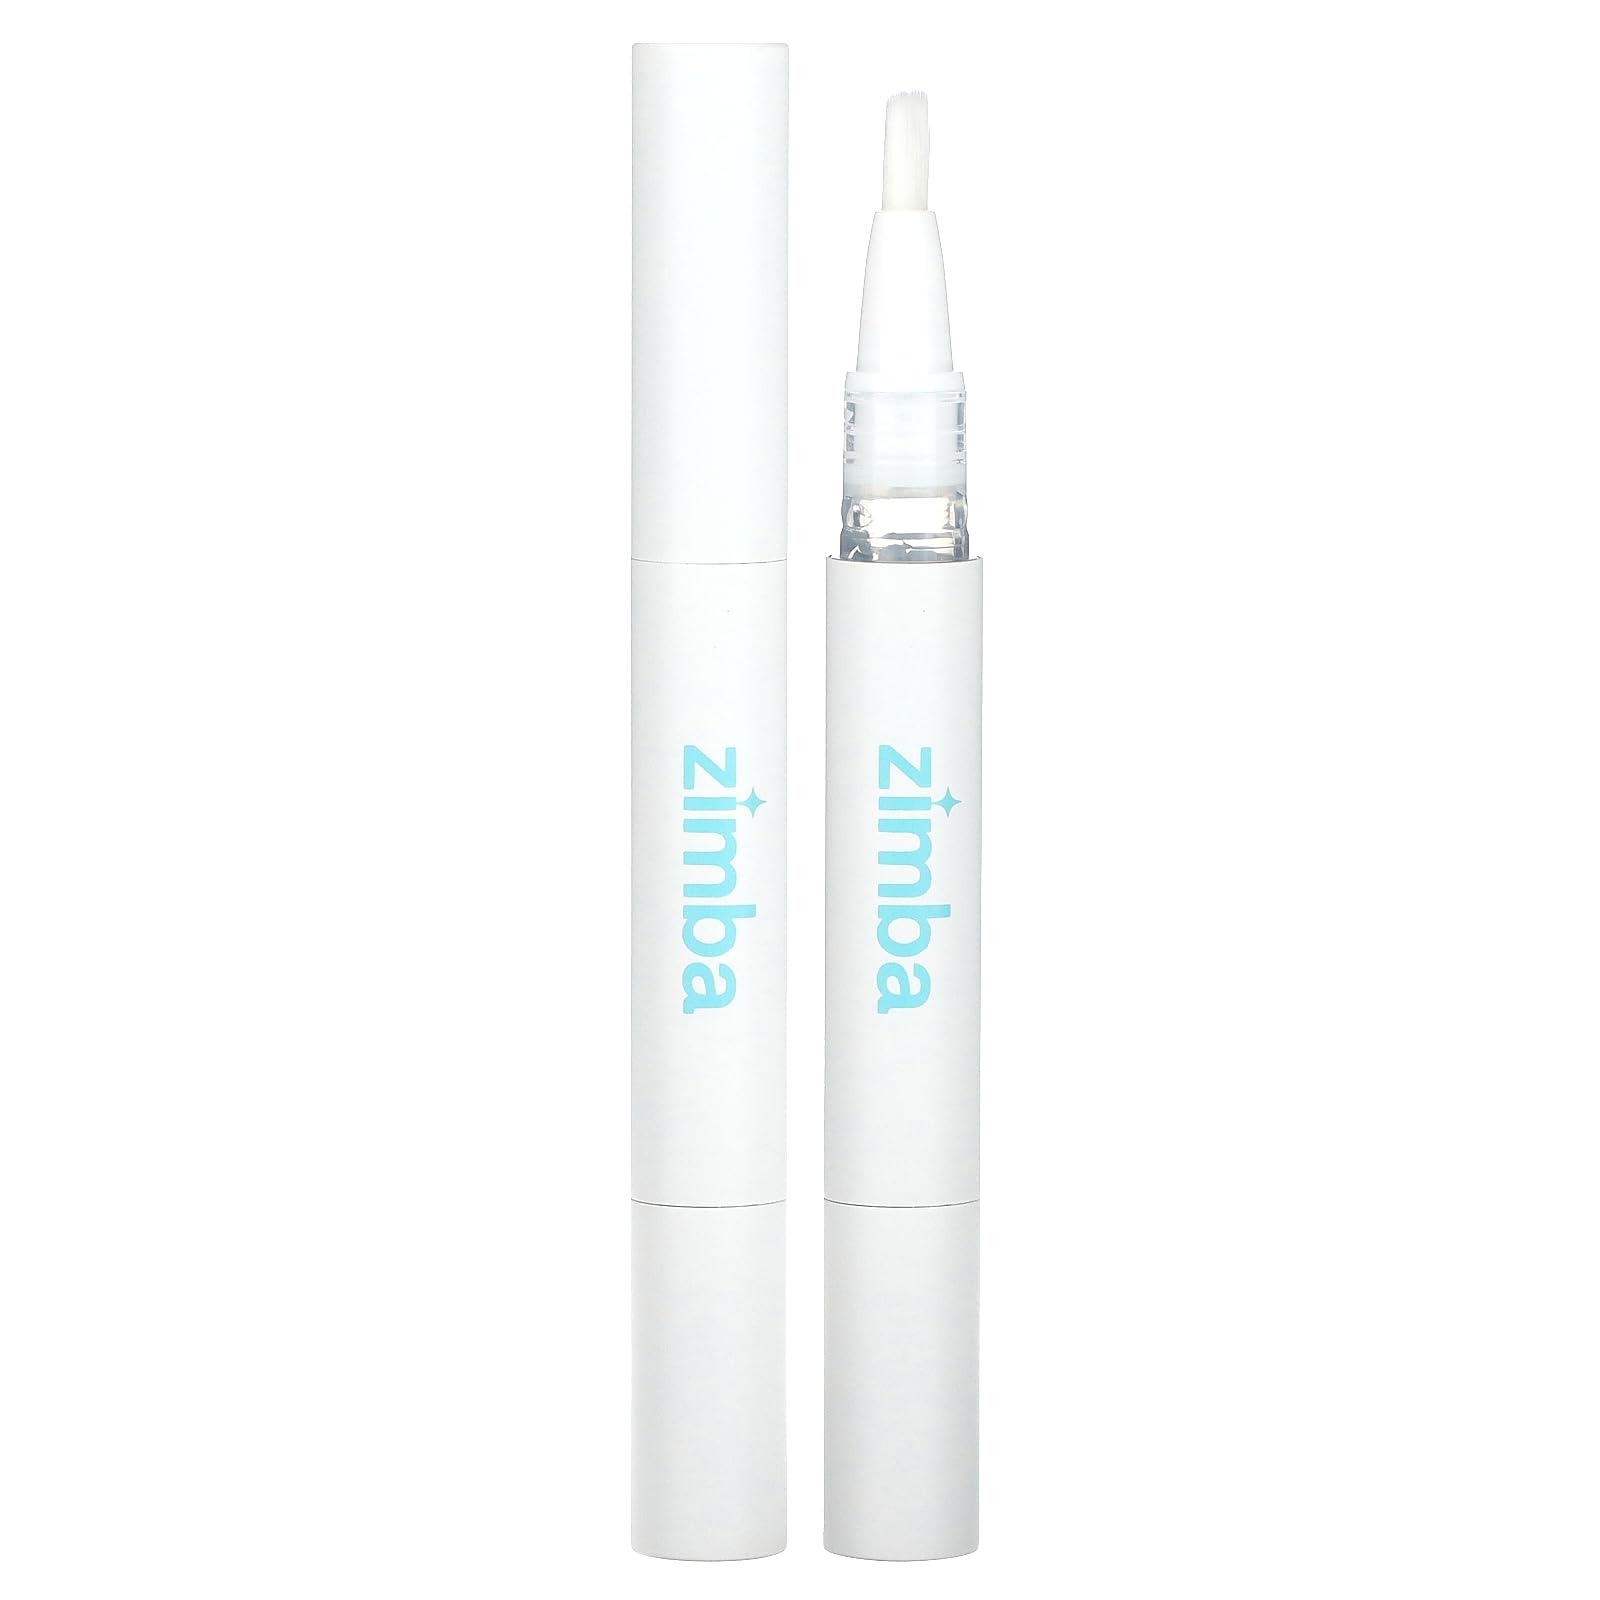
Item Name: PREMIUM WHITENING PEN
Bullet Point: Great Product
Value: 1.0
Unit: Ounce

Price: 19.25